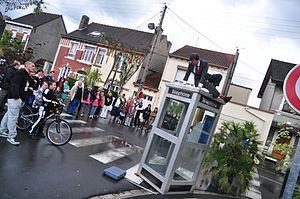
Ivan chary et la compagnie du petit Monsieur à Bethune en 2009
Une cabine téléphonique est un édicule situé sur l'espace public, muni d'un téléphone permettant d'émettre et, éventuellement, de recevoir des communications qui sont réglées avec une carte à puce ou des pièces de monnaie. Sa fonction est de permettre à celui qui téléphone ou y reçoit un appel, de s'isoler du bruit ambiant, d'y tenir une conversation privée, tout en étant abrité des intempéries.